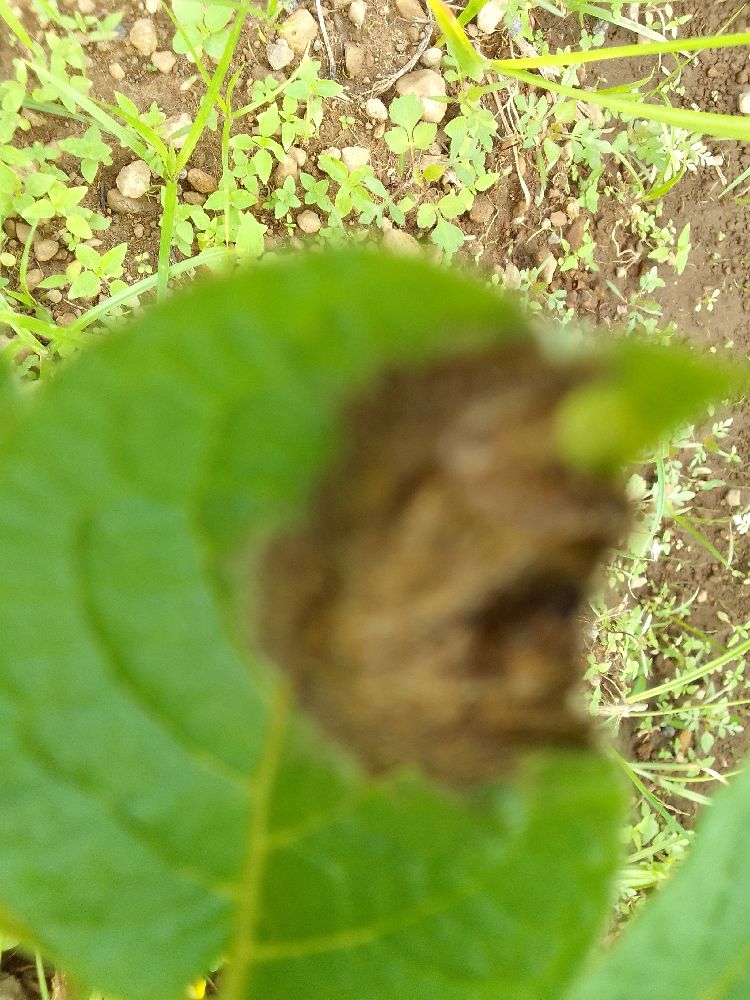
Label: Late blight